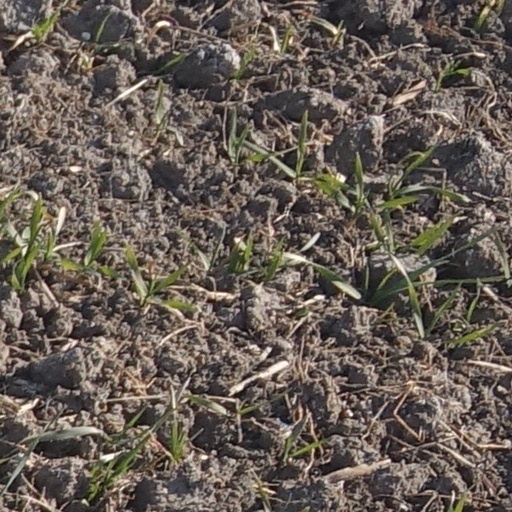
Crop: wheat